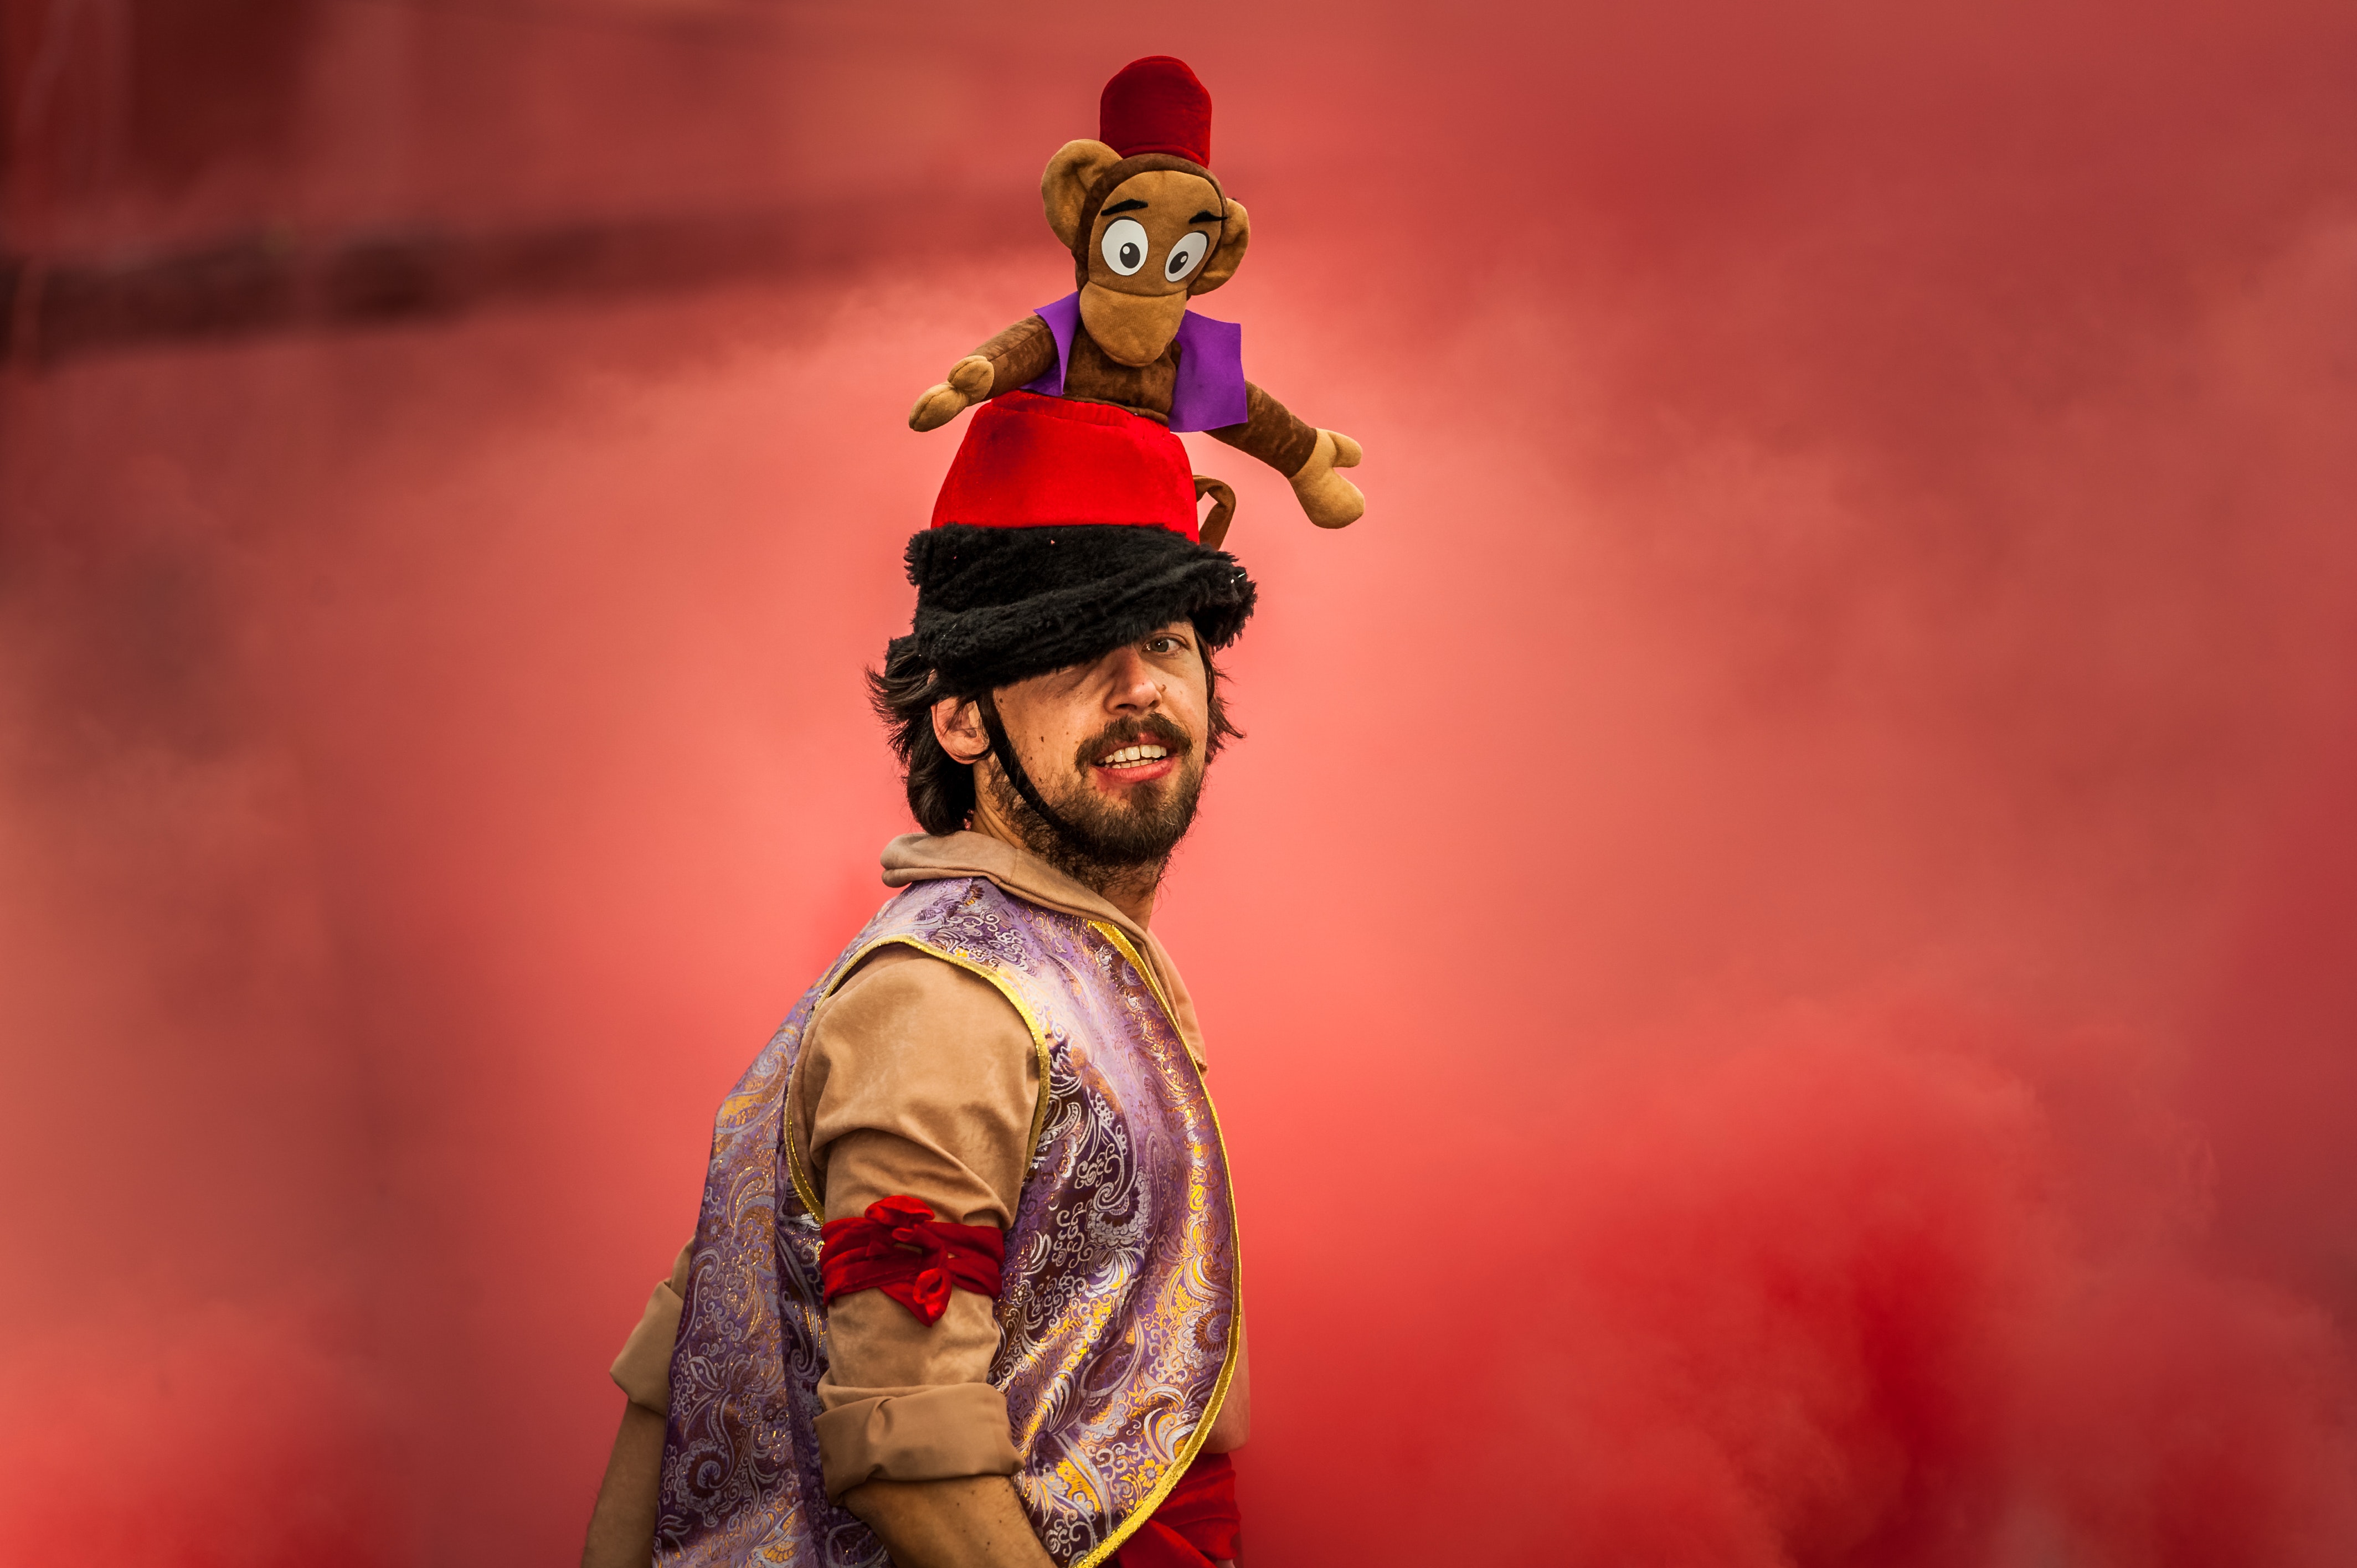
red, performance